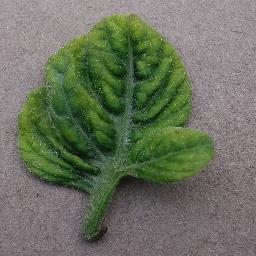
Label: Tomato___Tomato_Yellow_Leaf_Curl_Virus